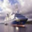
Label: ship